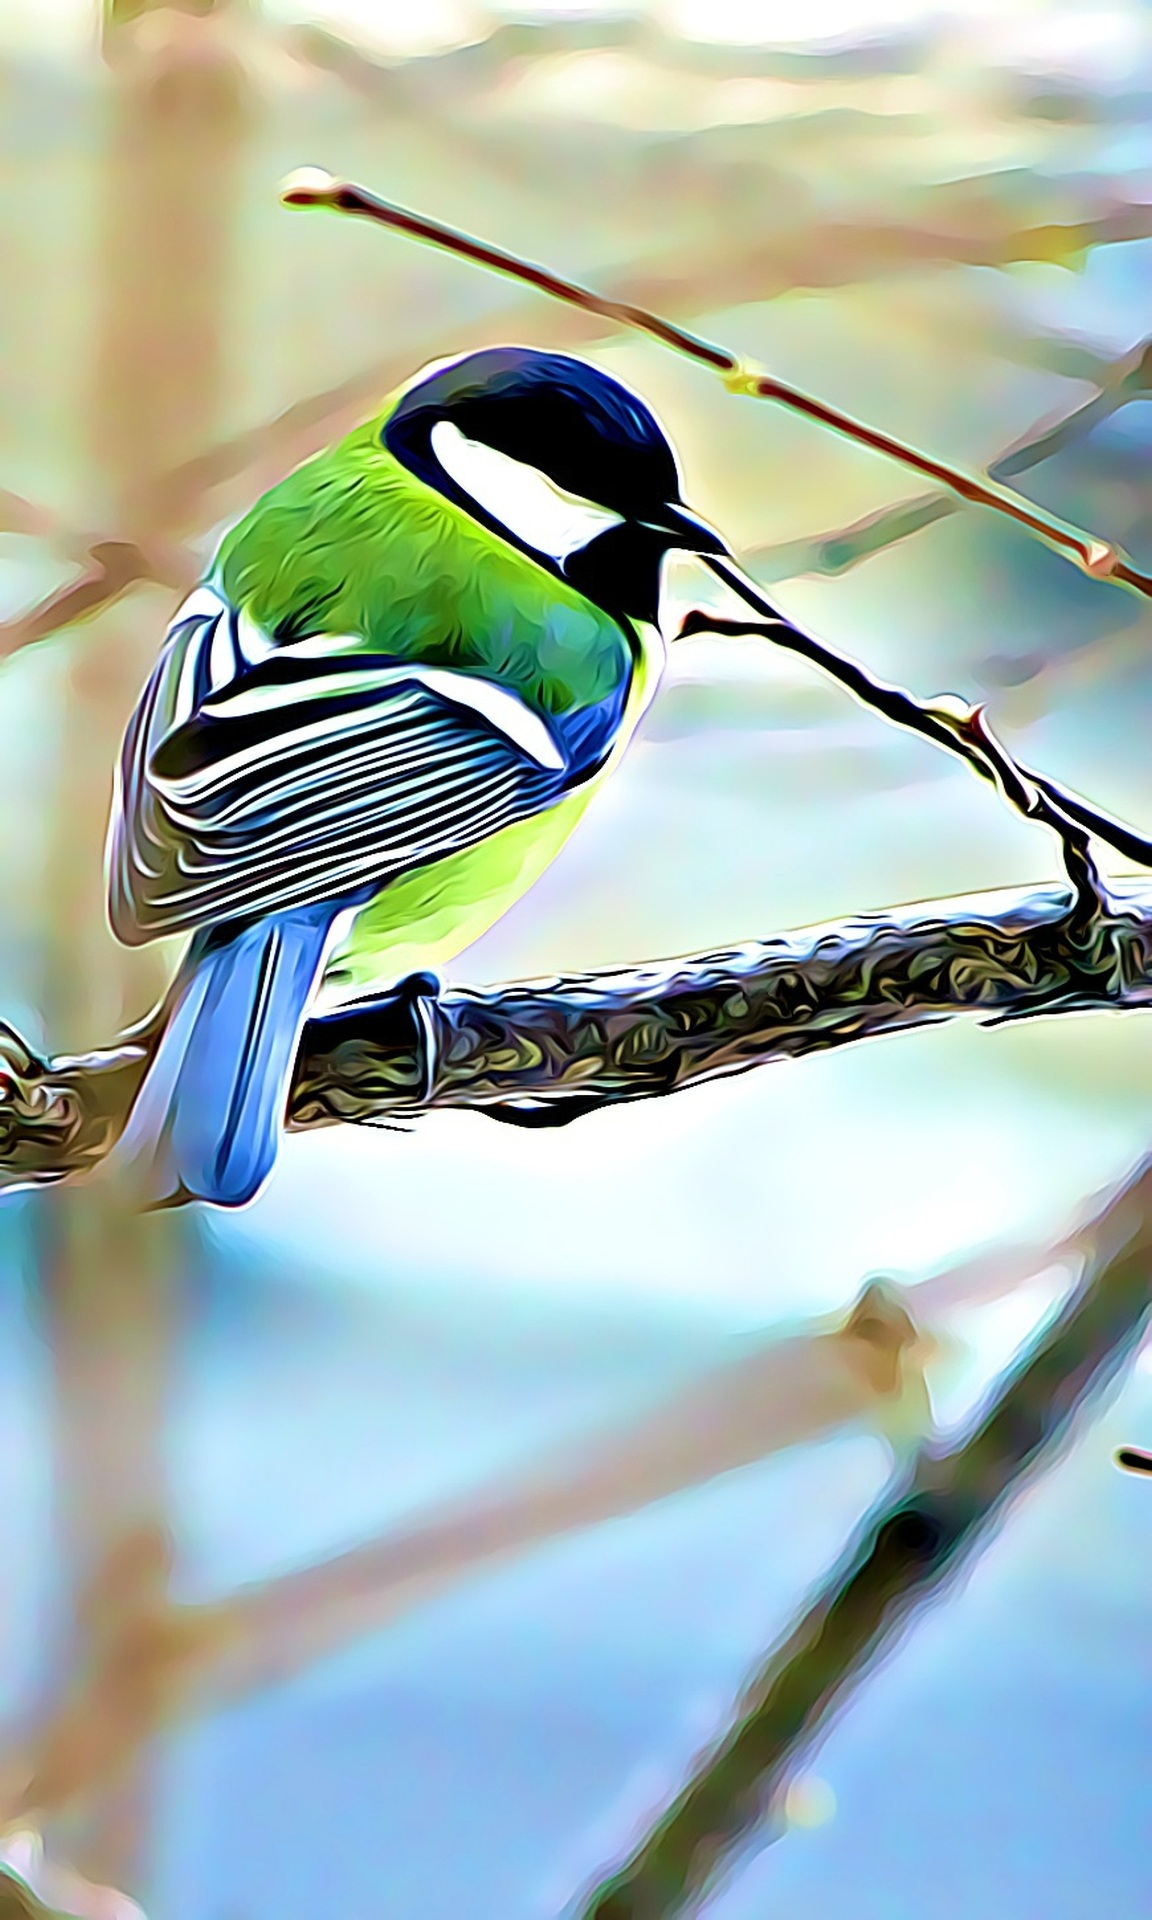
branch, winter, bird, green, beak, color, sitting, blue, close up, digital, vertebrate, finch, parakeet, graphics, macro photography, titmouse, perching bird